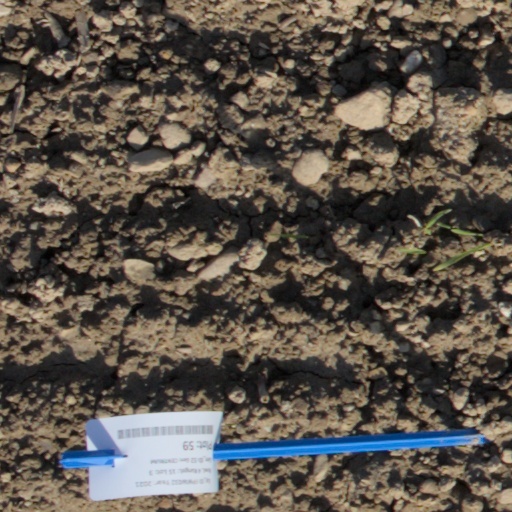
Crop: wheat